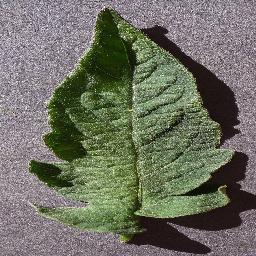
Label: Tomato___healthy